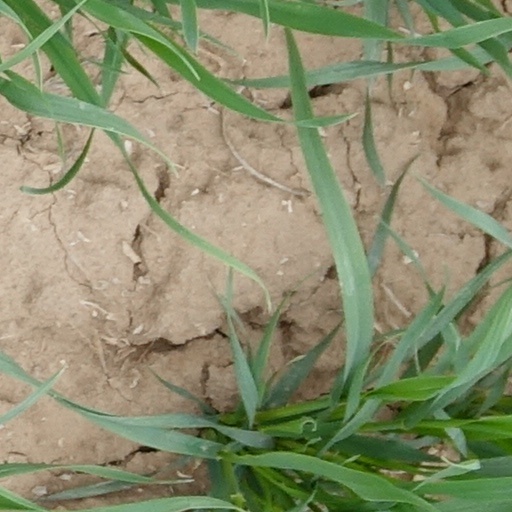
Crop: wheat